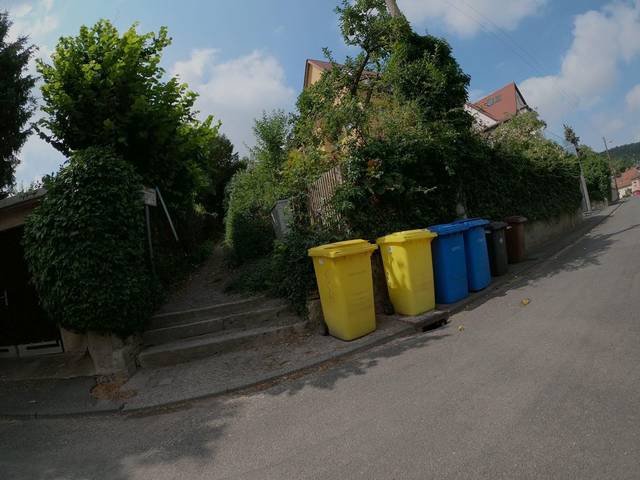
Region: Germany
Coordinates: 50.939, 11.585